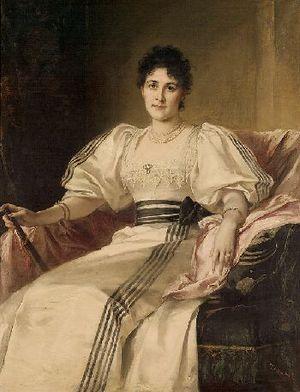
Otto Christian Heinrich von Waetjen ou Waetien, Wäjten selon la nouvelle orthographe, né le 17 juillet 1881 à Düsseldorf et mort le 4 février 1942 à Munich, est un peintre figuratif allemand, parisien et par les thèmes qu'il peint et par l'attachement à ses souvenirs de jeunesse. Il appartient à cette génération perdue d'intellectuels qui ont fait émerger l'art moderne dans la République de Weimar et dont l'œuvre avantgardiste a été durablement anéantie par le nazisme.